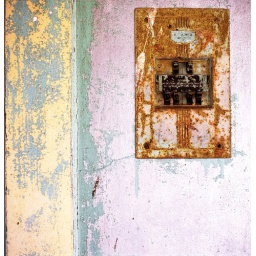
Decaying wall in abandoned building interior